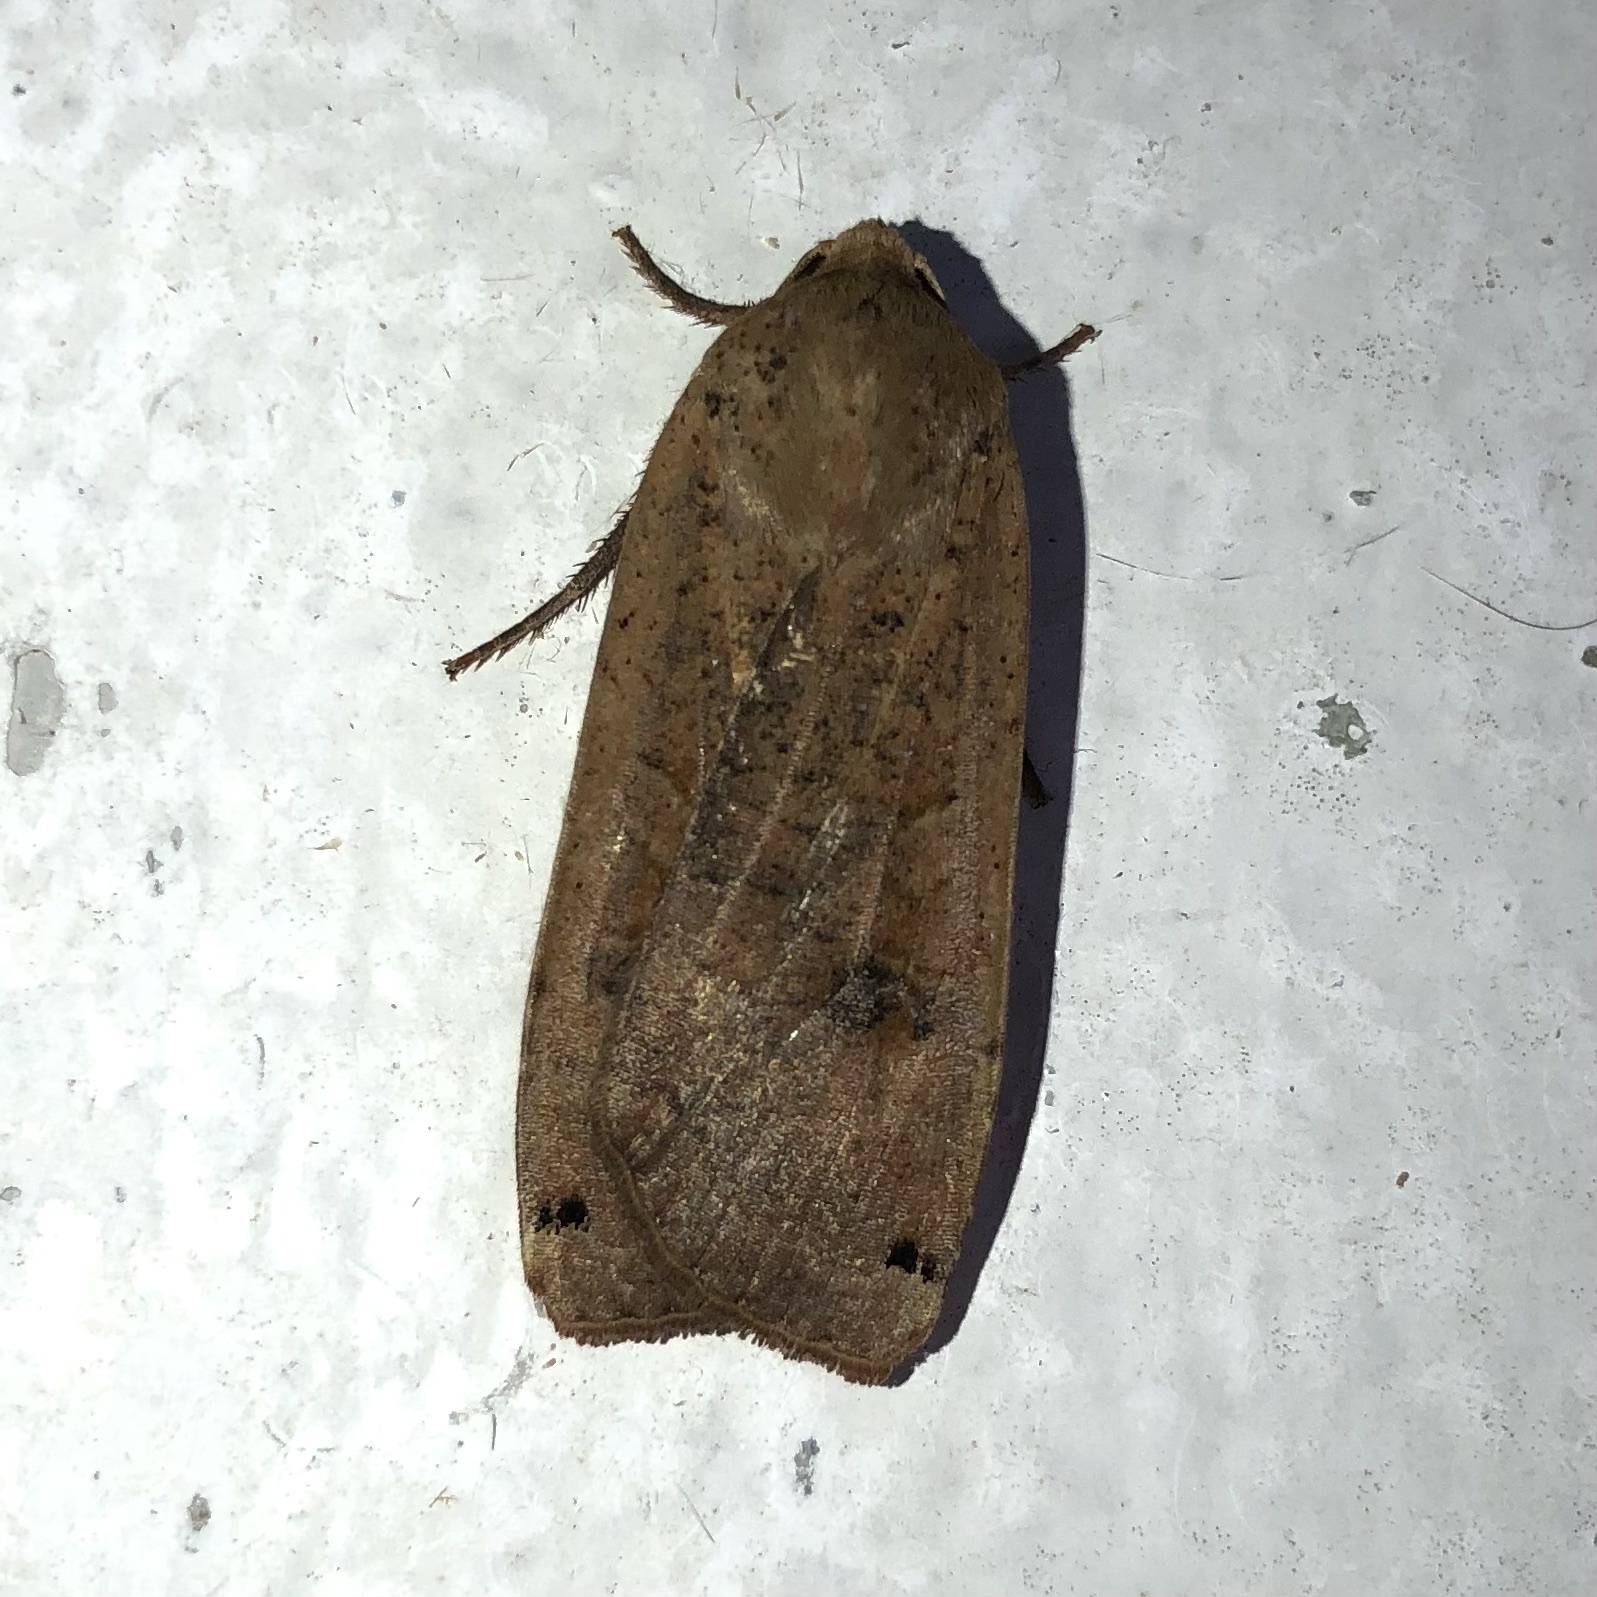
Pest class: cutworms